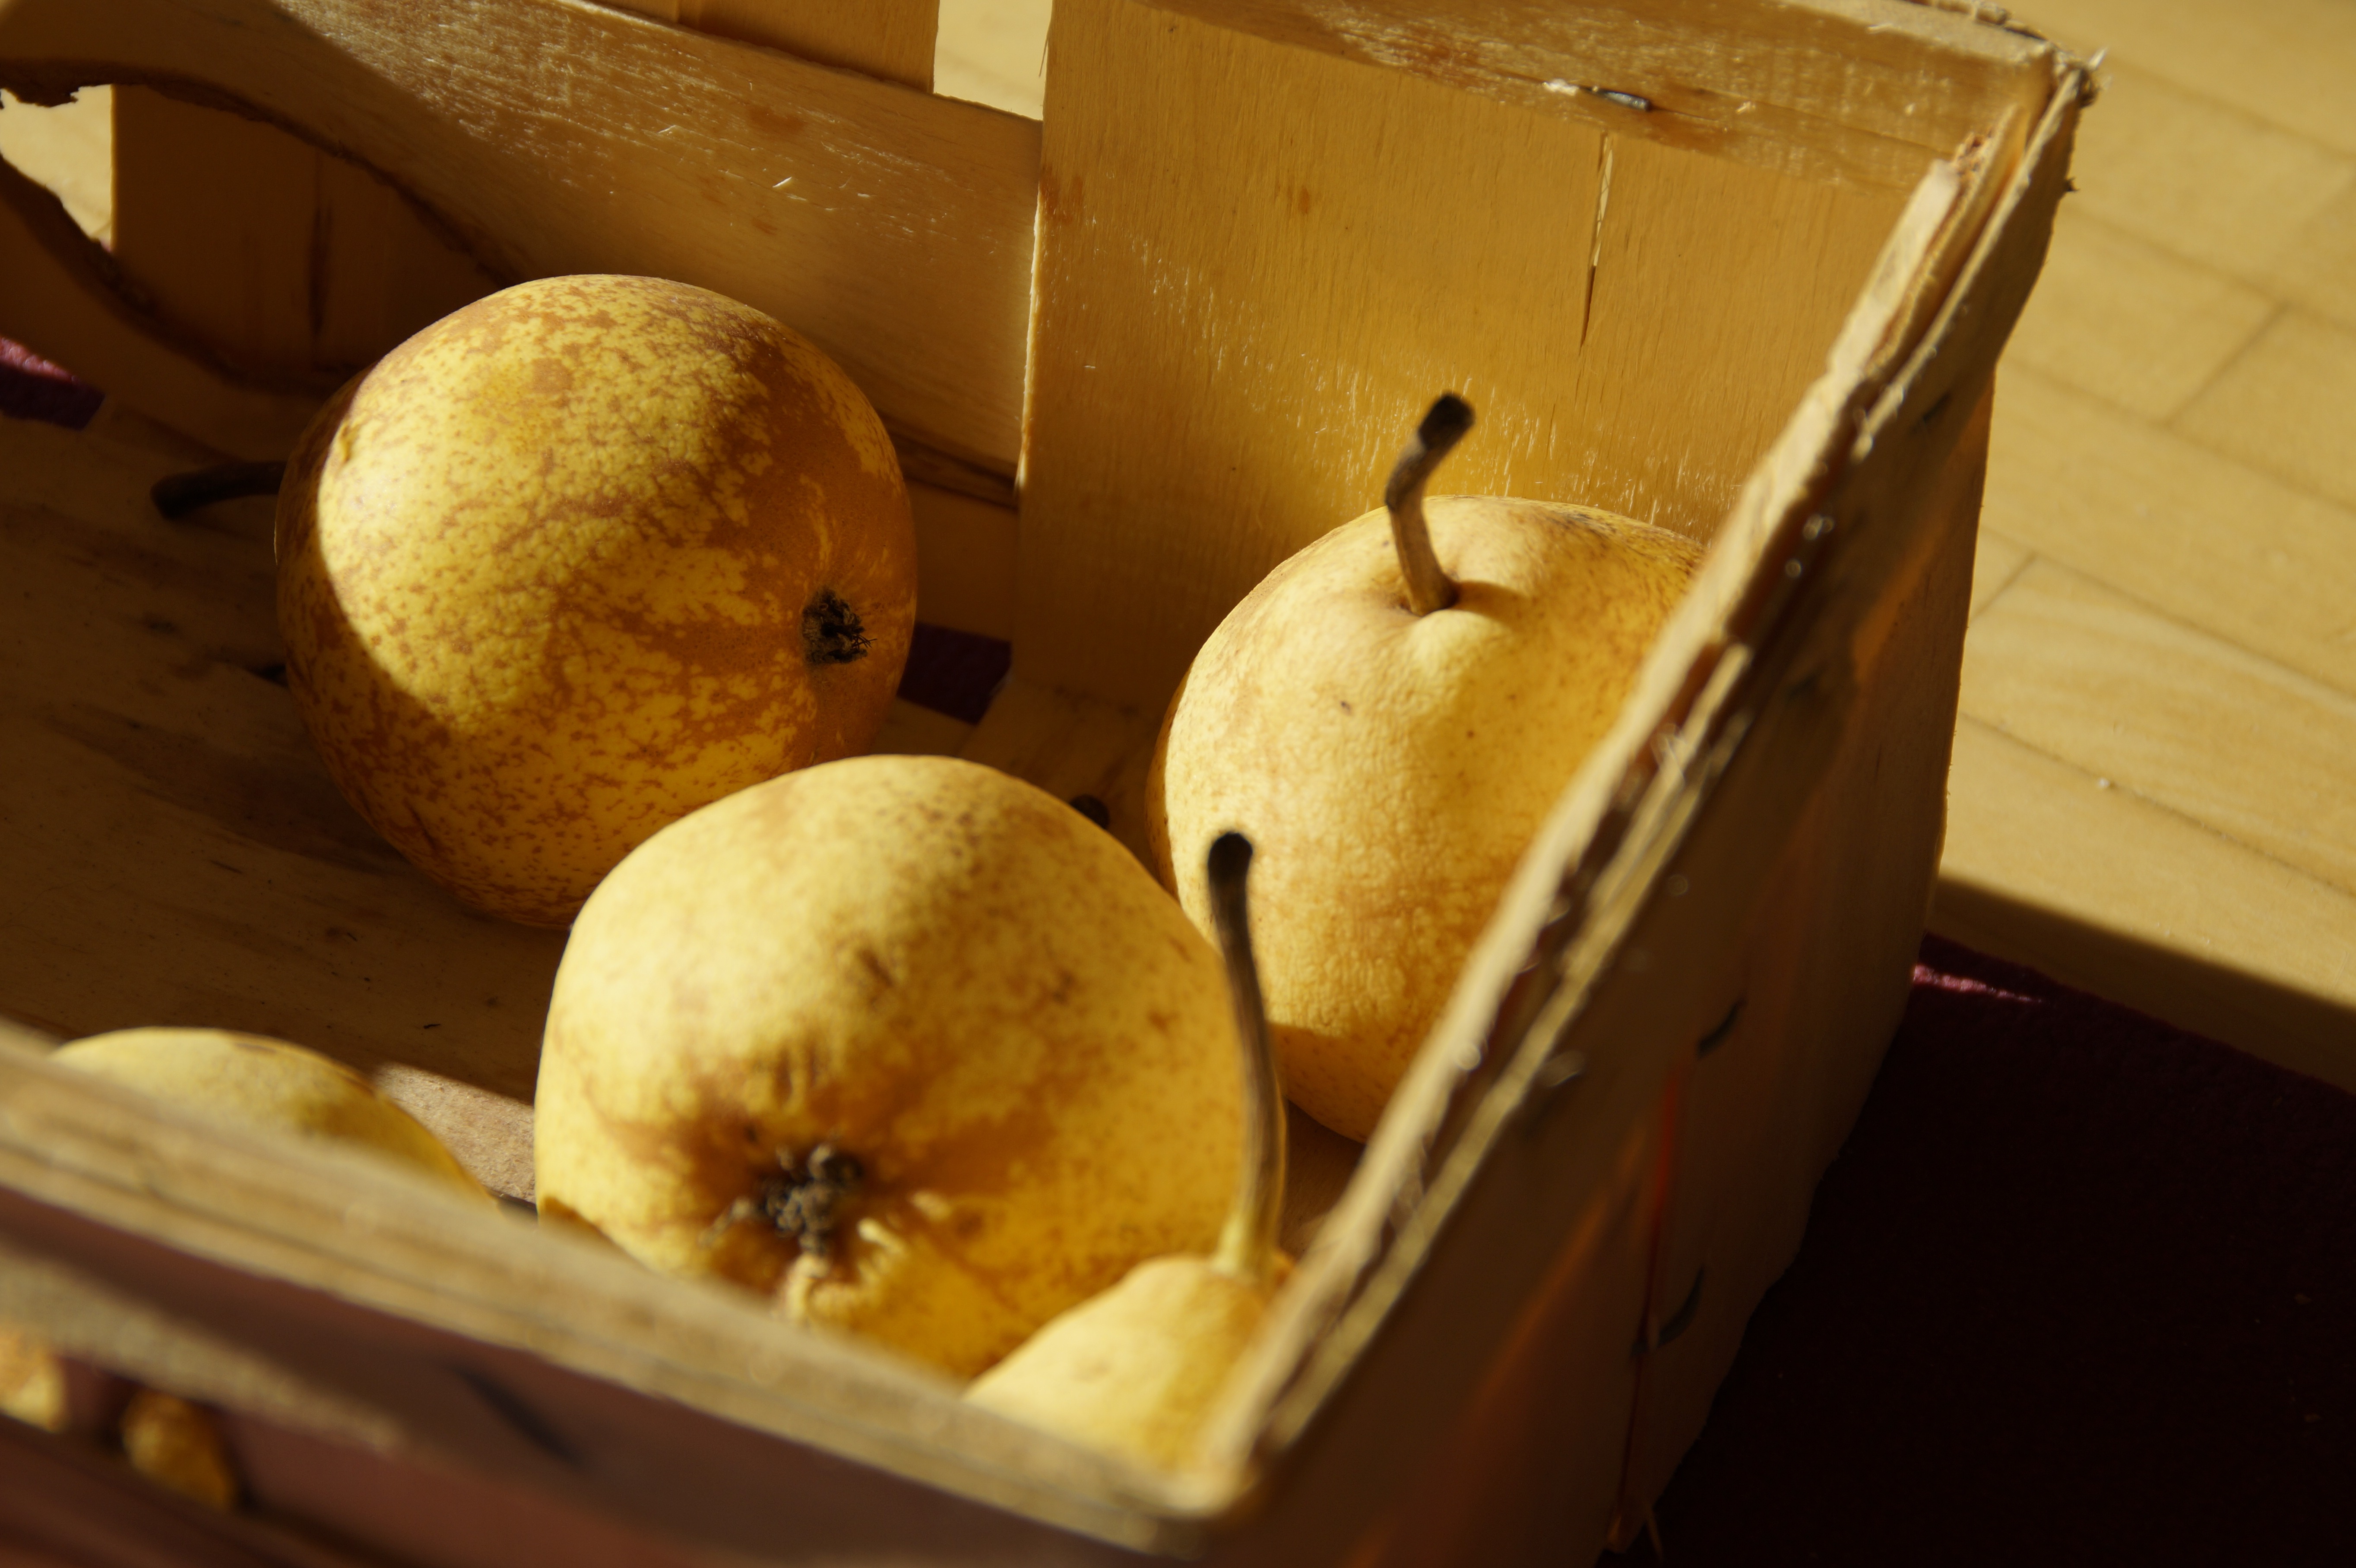
apple, plant, fruit, ripe, food, harvest, produce, autumn, basket, baking, pear, pears, picked, fruit basket, flowering plant, land plant